Typhoon Vongfong (2014)

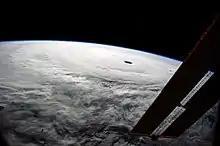
Typhoon Vongfong as seen from the International Space Station on October 9.

Once Typhoon Vongfong entered the Philippine Area of Responsibility shortly after 06:00 UTC on October 7, the PAGASA named it "Ompong". The system started to undergo rapid deepening early on that day, owing to low vertical wind shear and multiple outflow mechanisms including a TUTT cell positioned to the east. The JTWC upgraded it to a super typhoon at noon, as the system had formed a round eye surrounded by a symmetric annulus of intense convection. Vongfong reached peak intensity six hours later, when the system's T-number of the Dvorak technique had increased to 7.5 according to both of the JMA and the JTWC, becoming the first tropical cyclone to reach that status since Haiyan in 2013. As the result, the JMA indicated that the maximum ten-minute sustained winds had increased to and the system's atmospheric pressure had dropped to . The JTWC also indicated that Vongfong had become equivalent to a Category 5 hurricane on the Saffir–Simpson hurricane wind scale, with maximum one-minute sustained winds at . Additionally, although the typhoon was still generally tracking westward, it noticeably slowed down due to the weakening subtropical ridge.